The Secret of the Submarine

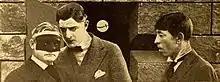
Advertisement (1916)

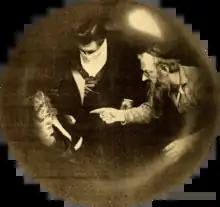
Film still from Chapter 4 (1916)

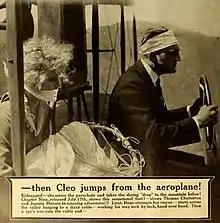
Advertisement (1916). The caption incorrectly states Thomas Chatterton is the pilot of the plane but the actor pictured is Lamar Johnstone.

Secret of the submarine was written in the lead up to the United States' involvement in World War I by war correspondent Richard Barry. The serial was released 15 days after the Lusitania was torpedoed by a German sub.